B. Chance Saltzman

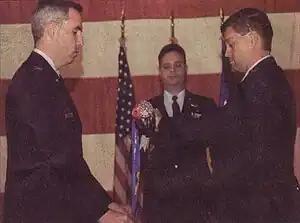
Col Whiting (left) and Lt Col Saltzman (right) during the inactivation of the 1st Space Control Squadron

From 2003 to 2007, Saltzman returned to Vandenberg to serve in a variety of assignments. In March 2003, he served in the Fourteenth Air Force’s strategy division as the chief of operational assessment during Operation Iraqi Freedom. In July 2005, he was assigned as the first chief of combat plans for the Joint Space Operations Center, and later, as chief of combat operations. He served as the last commander for both the 614th Space Operations Squadron and 1st Space Control Squadron before their inactivation and their missions were merged to the 614th Air and Space Operations Center in 2007 and 2008, respectively.